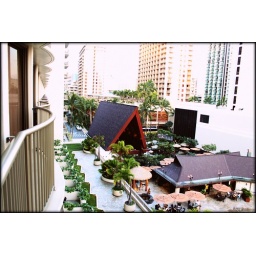
View from our 6th floor hotel room, over looking the entrance, bar and pool of the hotel.